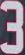
Number: 3